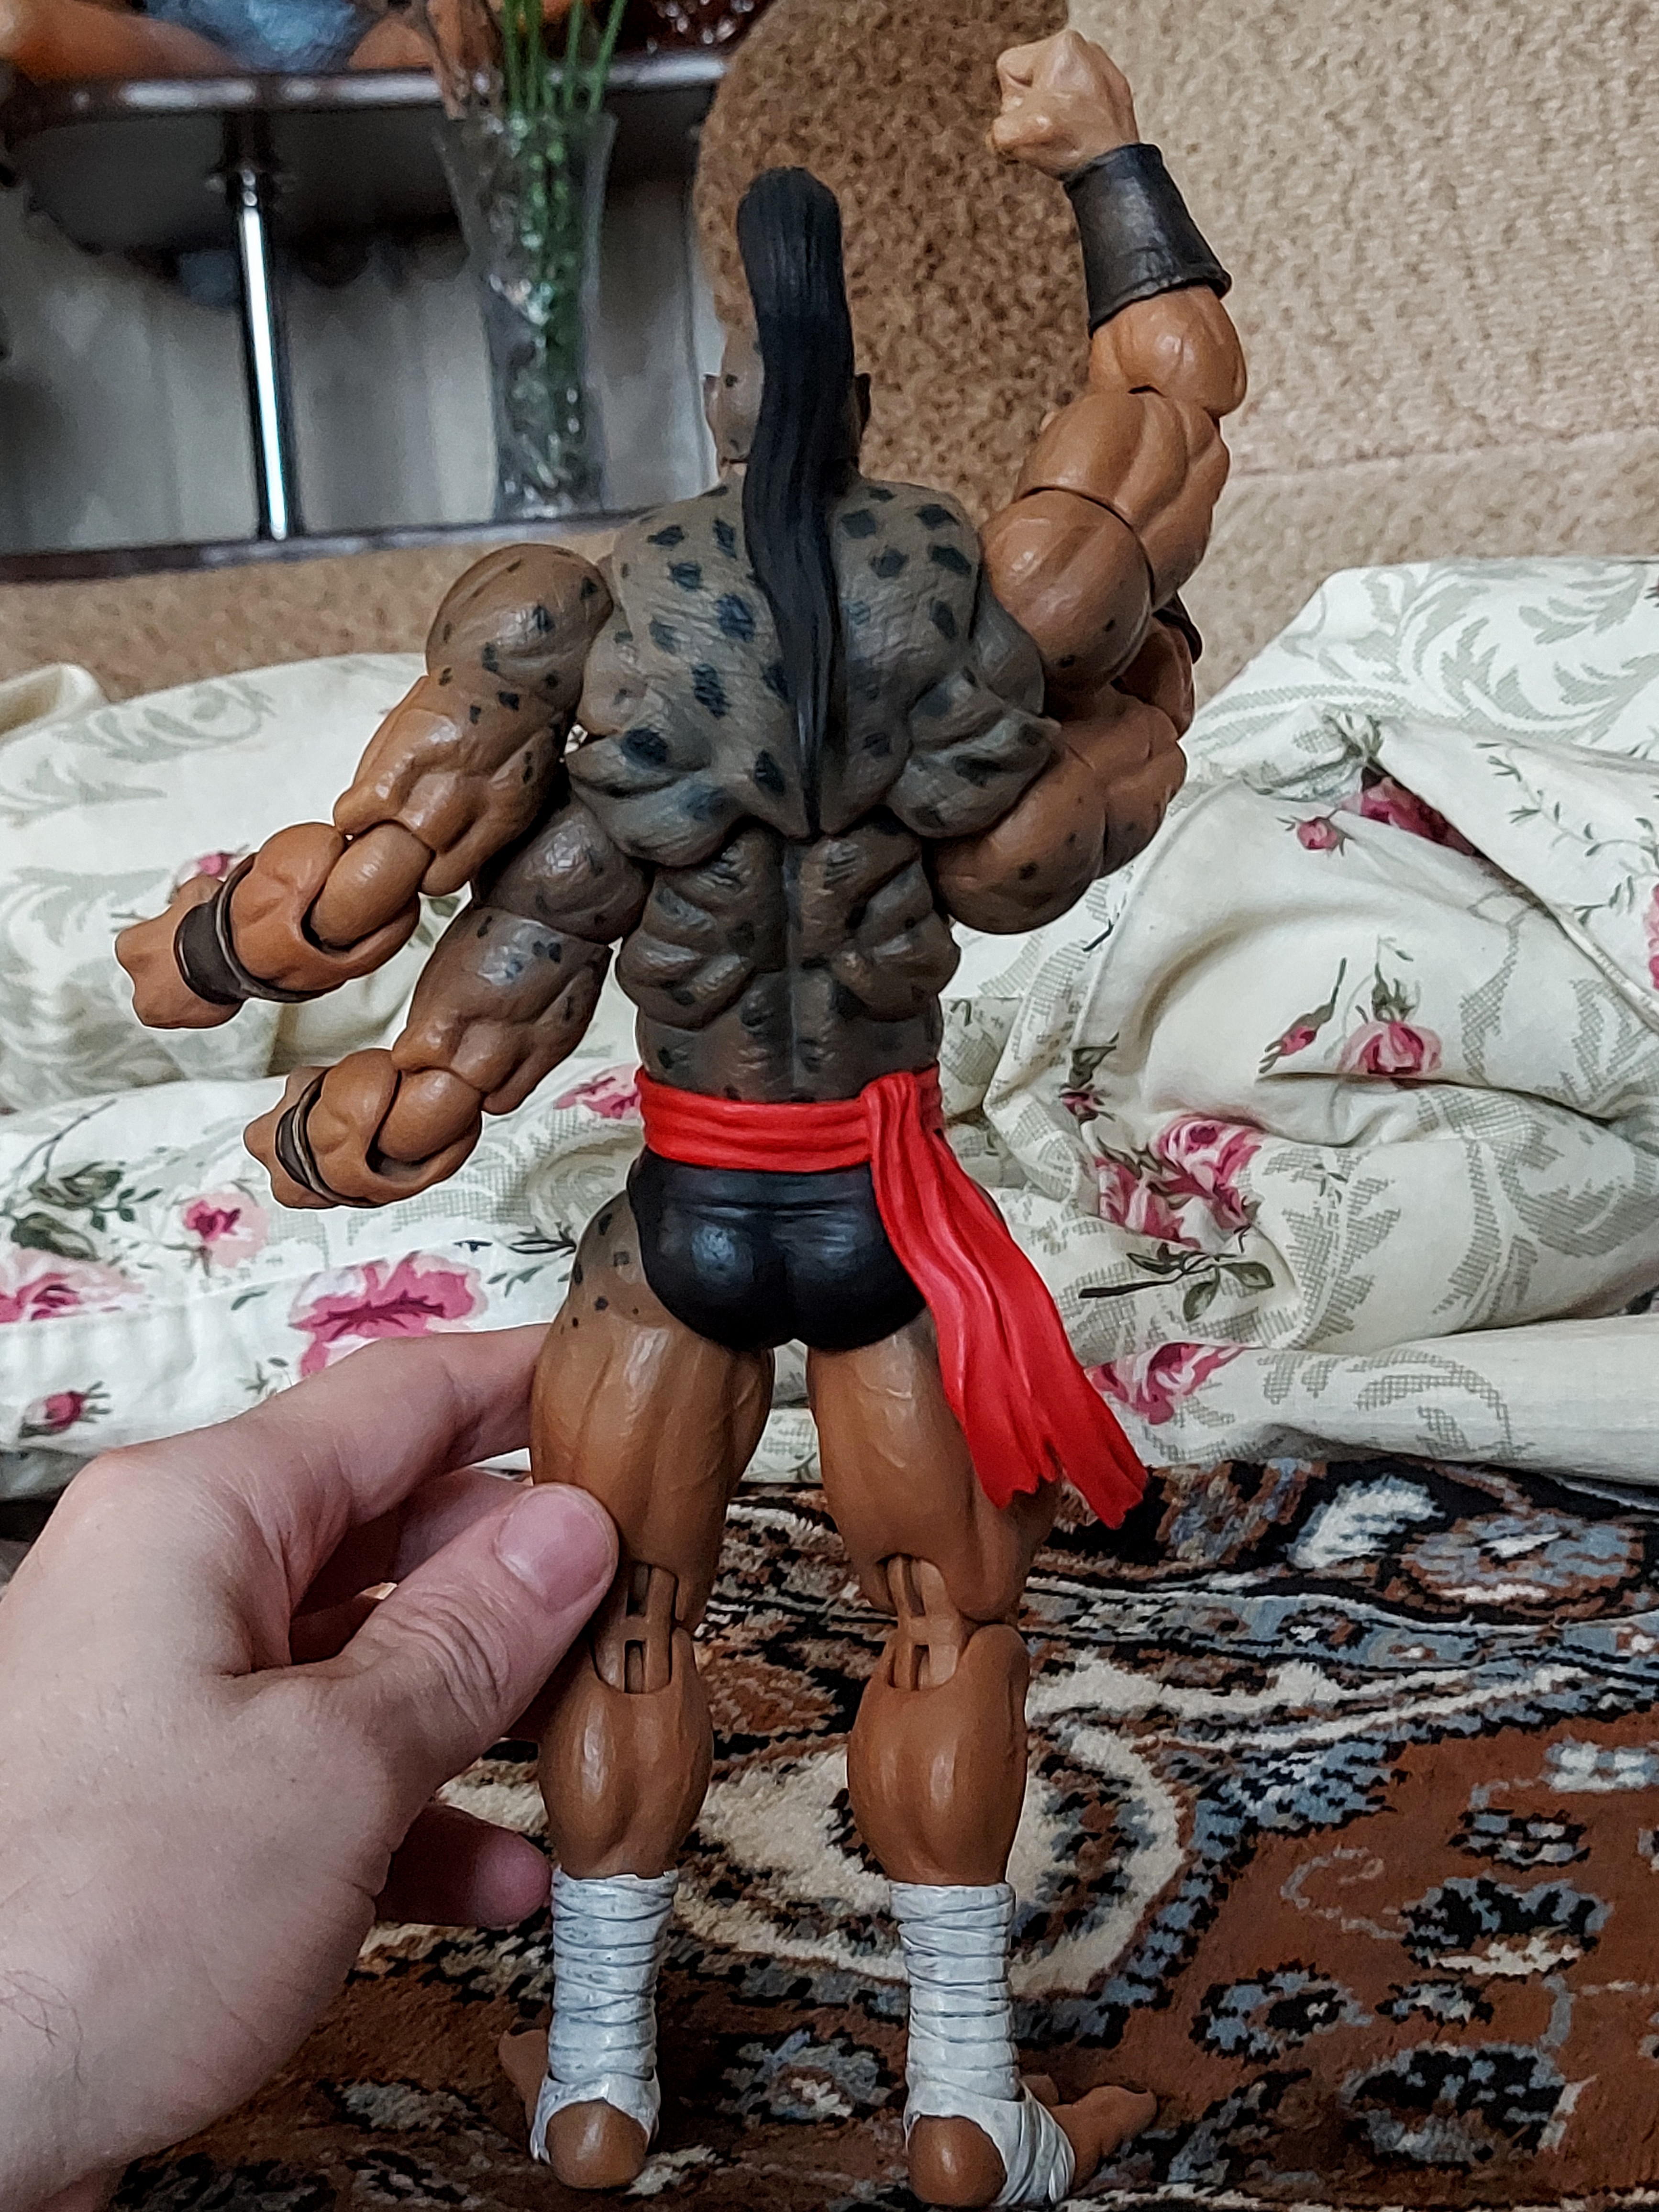
Shokan, storm, collectibles, warrior, fighter, action, figure, muscle, gesture, finger, thigh, thumb, chest, art, wood, trunk, houseplant, human leg, Barechested, fictional character, nail, toy, shorts, abdomen, metal, flesh, personal protective equipment, fiction, bodybuilding, action figure, illustration, visual arts, flooring, animation, selfie, belt, figurine, tattoo, costume